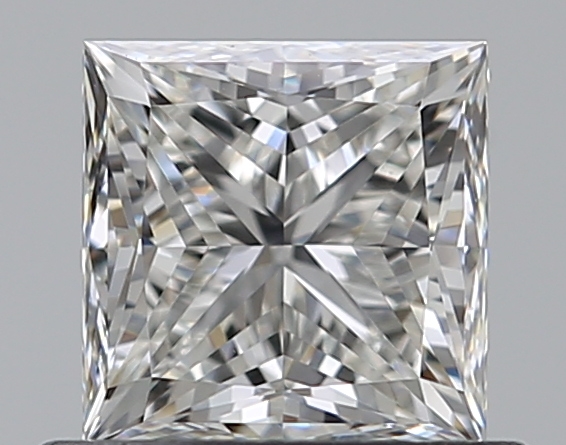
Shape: princess
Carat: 0.71
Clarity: VVS2
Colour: H
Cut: VG
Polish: EX
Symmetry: VG
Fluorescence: N
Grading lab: GIA
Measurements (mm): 4.69 x 4.68 x 3.51